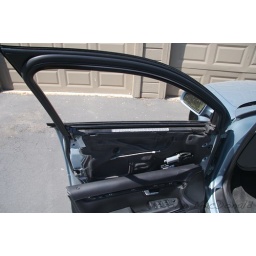
Disassembling my car door in a (failed) attempt to again try to fix that speaker.